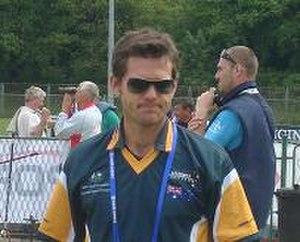
Simon John Fairweather, né le 9 octobre 1969 à Adélaïde, est un archer australien.